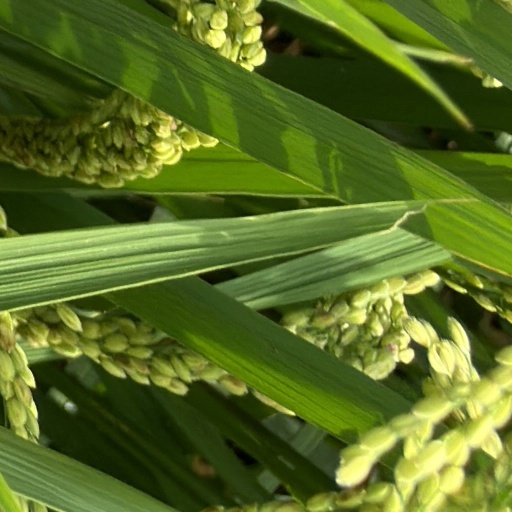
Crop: rice